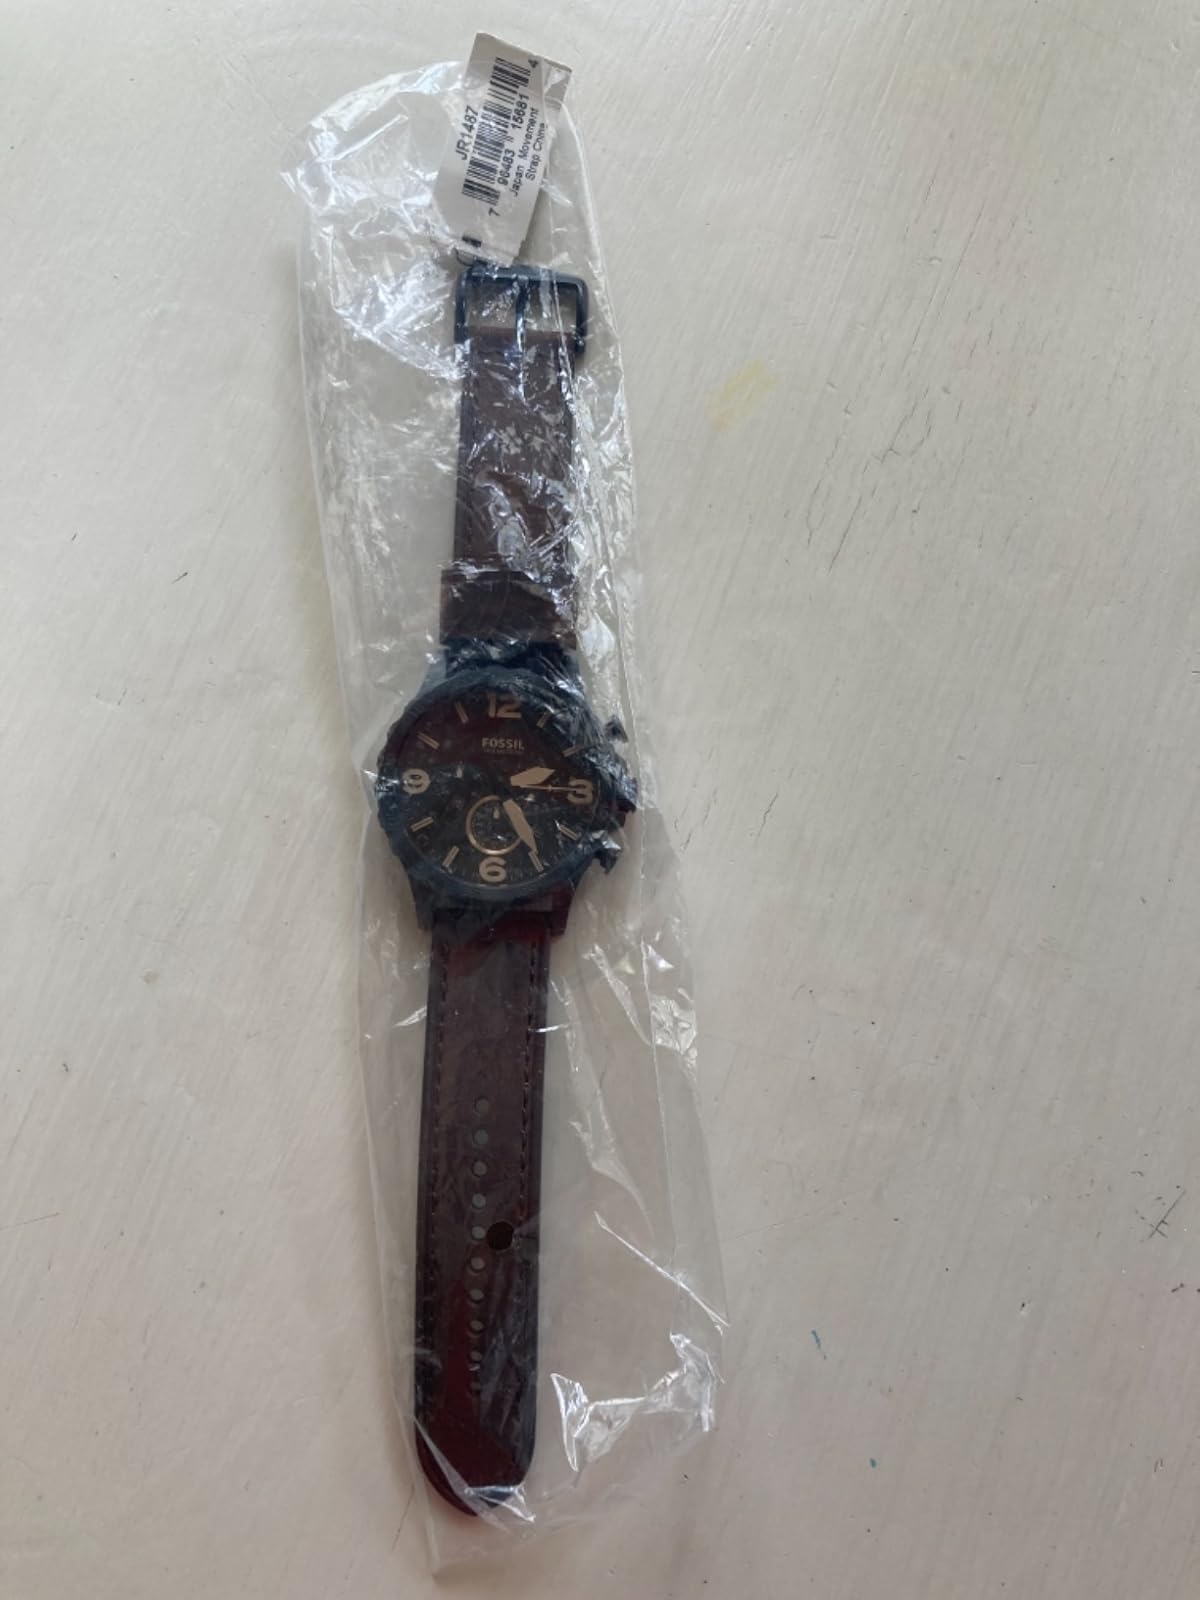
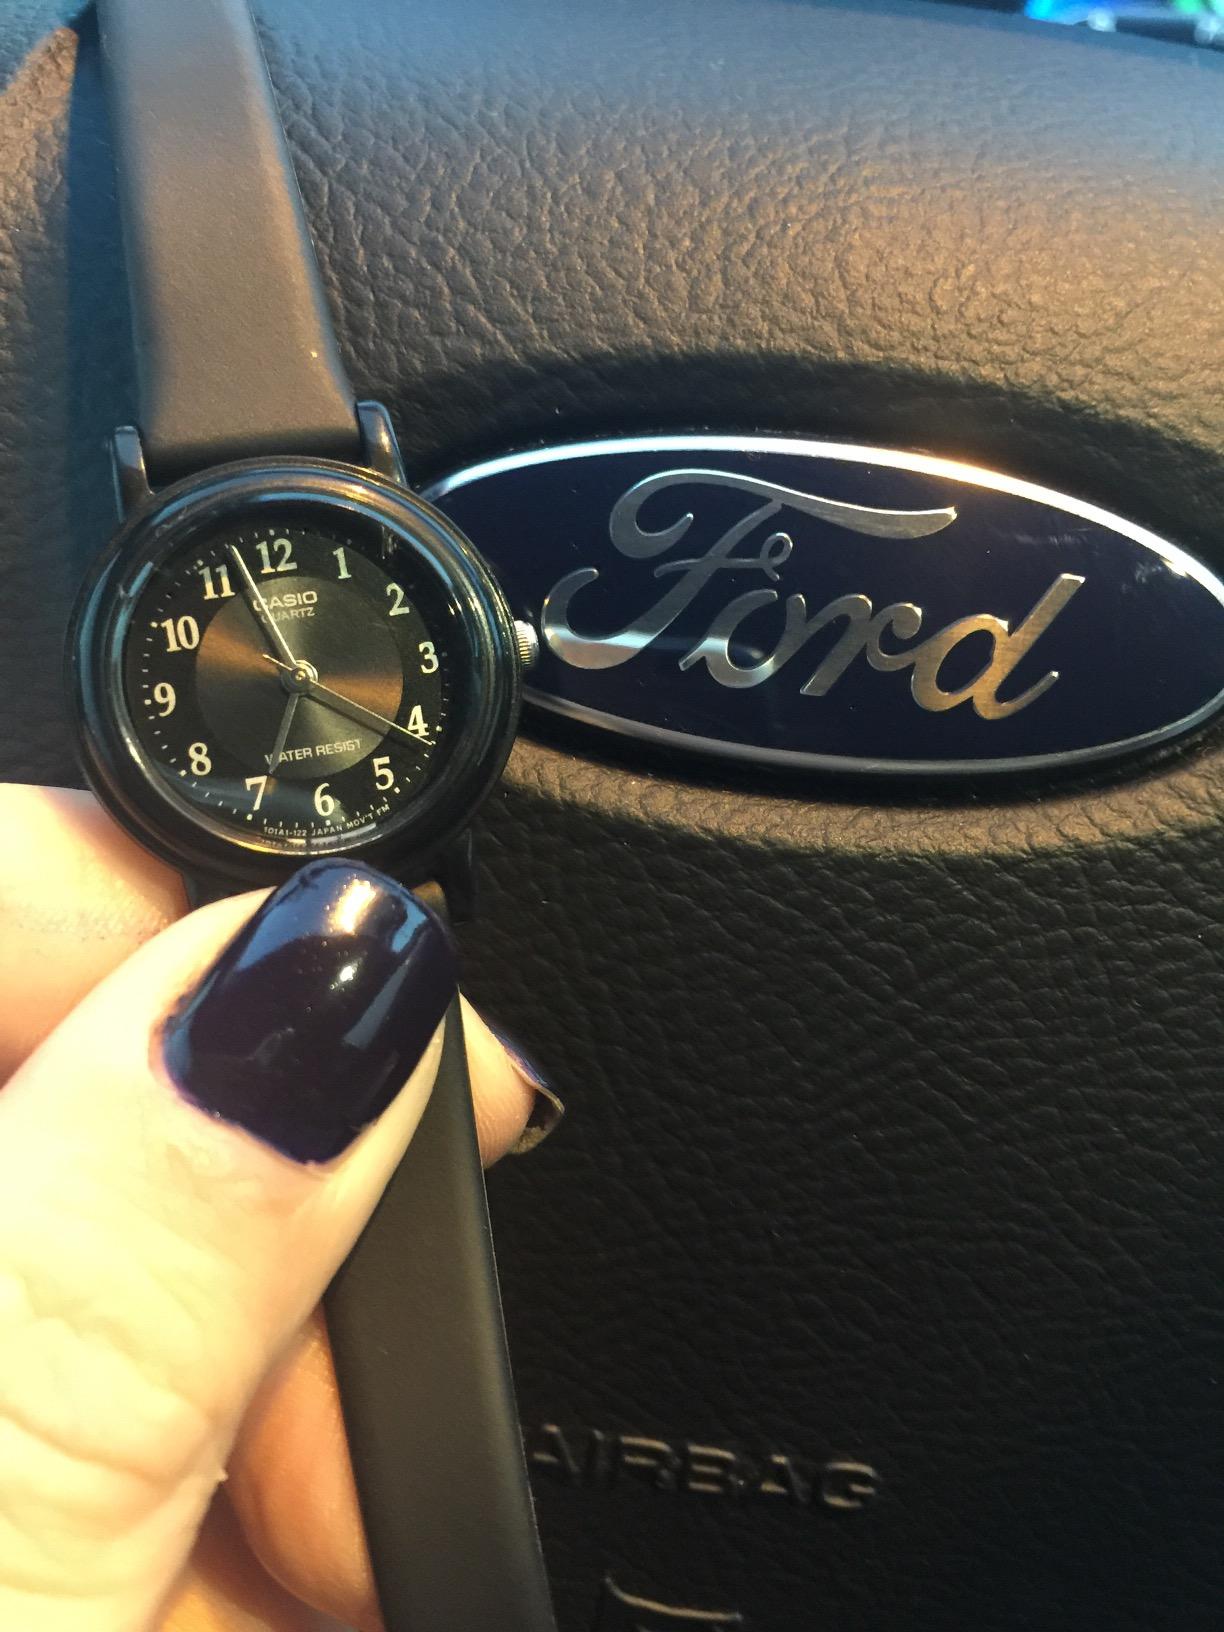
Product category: accessories_watch
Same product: no